Washington State Route 518

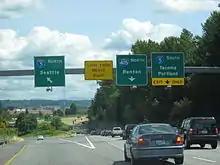
SR 518 eastbound approaching its interchange with I-5 and I-405 in Tukwila.

SR 518 begins at a partial cloverleaf interchange with SR 509 east of Burien and travels east as a divided freeway, passing north of Highline High School. The freeway intersects Des Moines Memorial Drive and 154th Street north of Seattle–Tacoma International Airport and continues east into SeaTac. SR 518 intersects the Airport Expressway and International Boulevard, signed as SR 99, south of the Tukwila International Boulevard station. The freeway follows the Central Link light rail line into Tukwila and intersects 51st Avenue before an interchange with I-5. At the interchange, located northwest of the Westfield Southcenter Mall, the Central Link turns north along I-5 and SR 518 ends as the roadway continues east as I-405 towards Renton.